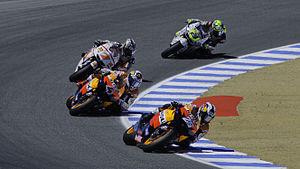
Andrea Dovizioso est un pilote de vitesse moto italien. Il mesure 1,67 m et pèse 67 kg.